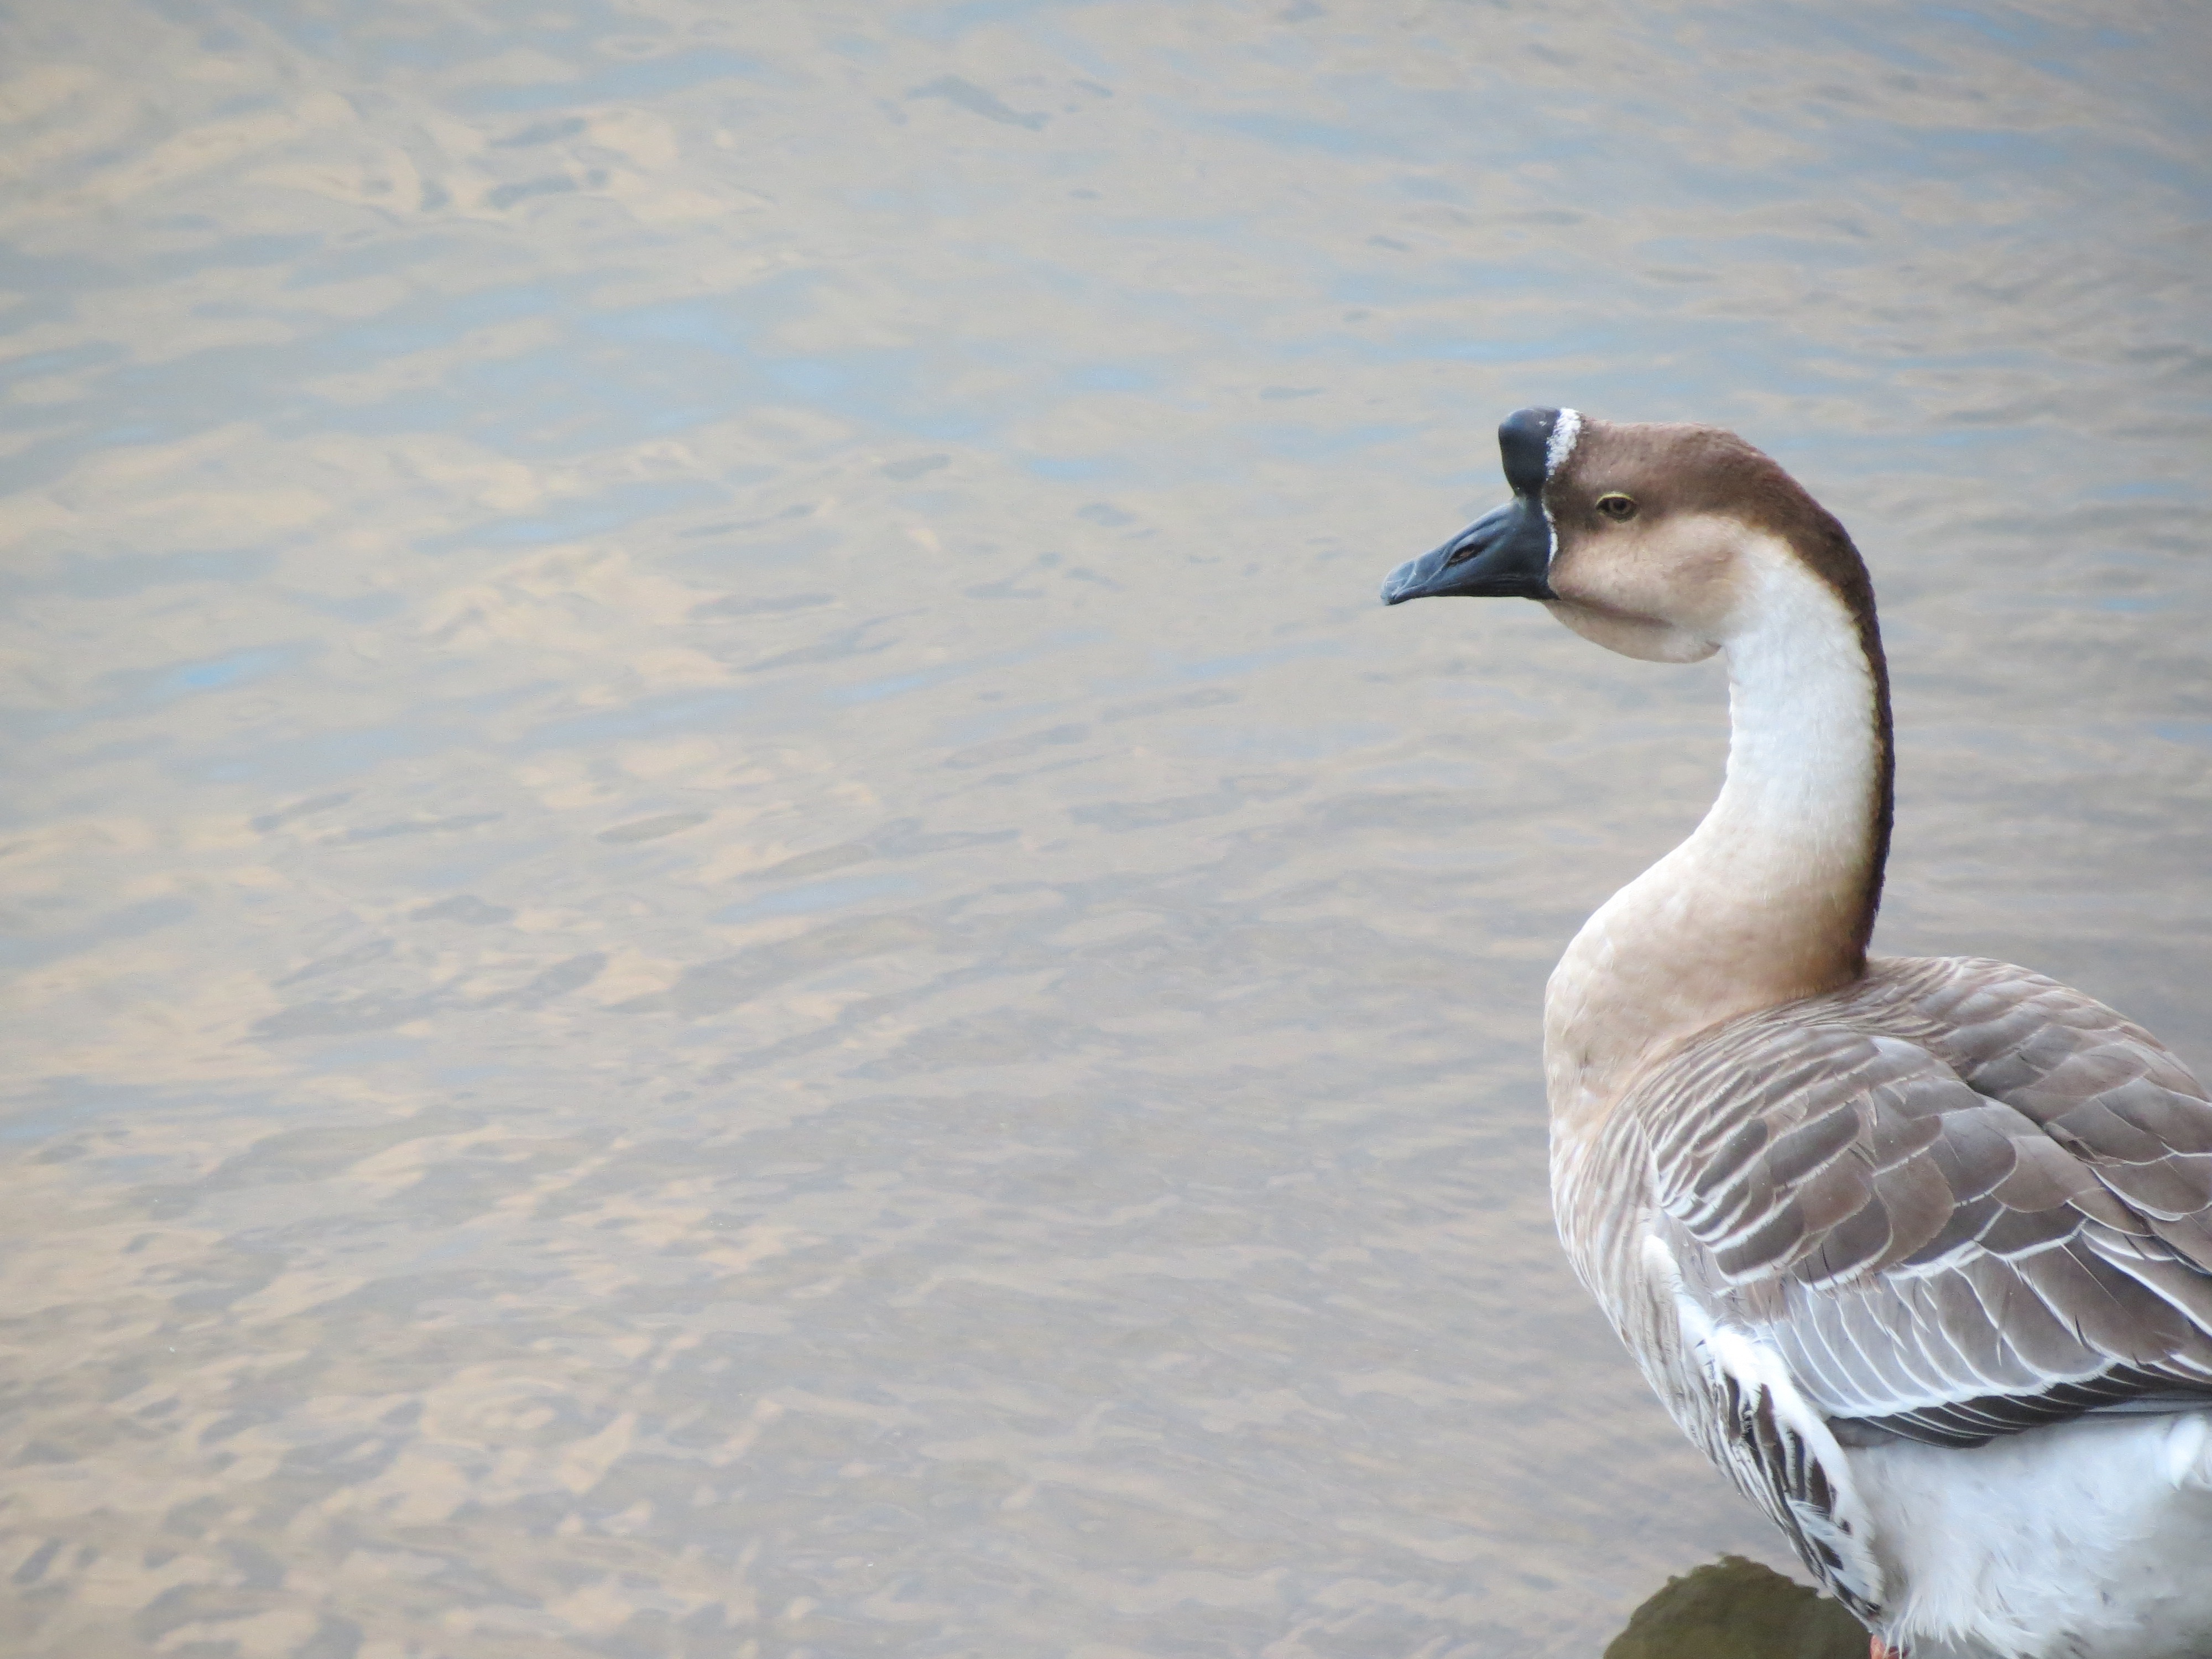
water, nature, bird, white, animal, looking, wildlife, beak, brown, feather, fauna, poultry, swan, duck, feathers, goose, waterfowl, water bird, ducks geese and swans, seaduck